Yandama, New South Wales

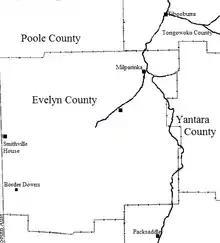
Map of Evelyn County.

Yandama Parish is a remote rural locality and civil parish of Evelyn County, New South Wales in far northwest New South Wales.